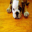
Label: dog